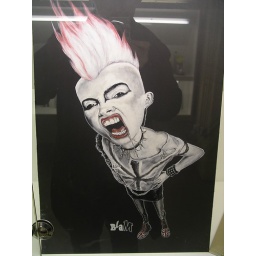
DM Show in a glass cabinet hence the reflection in pic